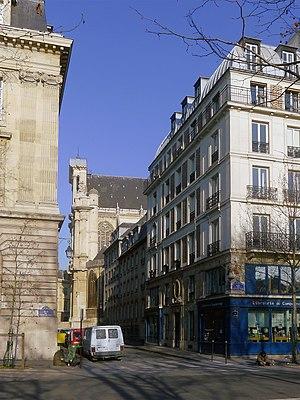
Rue de Brosse et quai de l'Hôtel de Ville - Paris IV